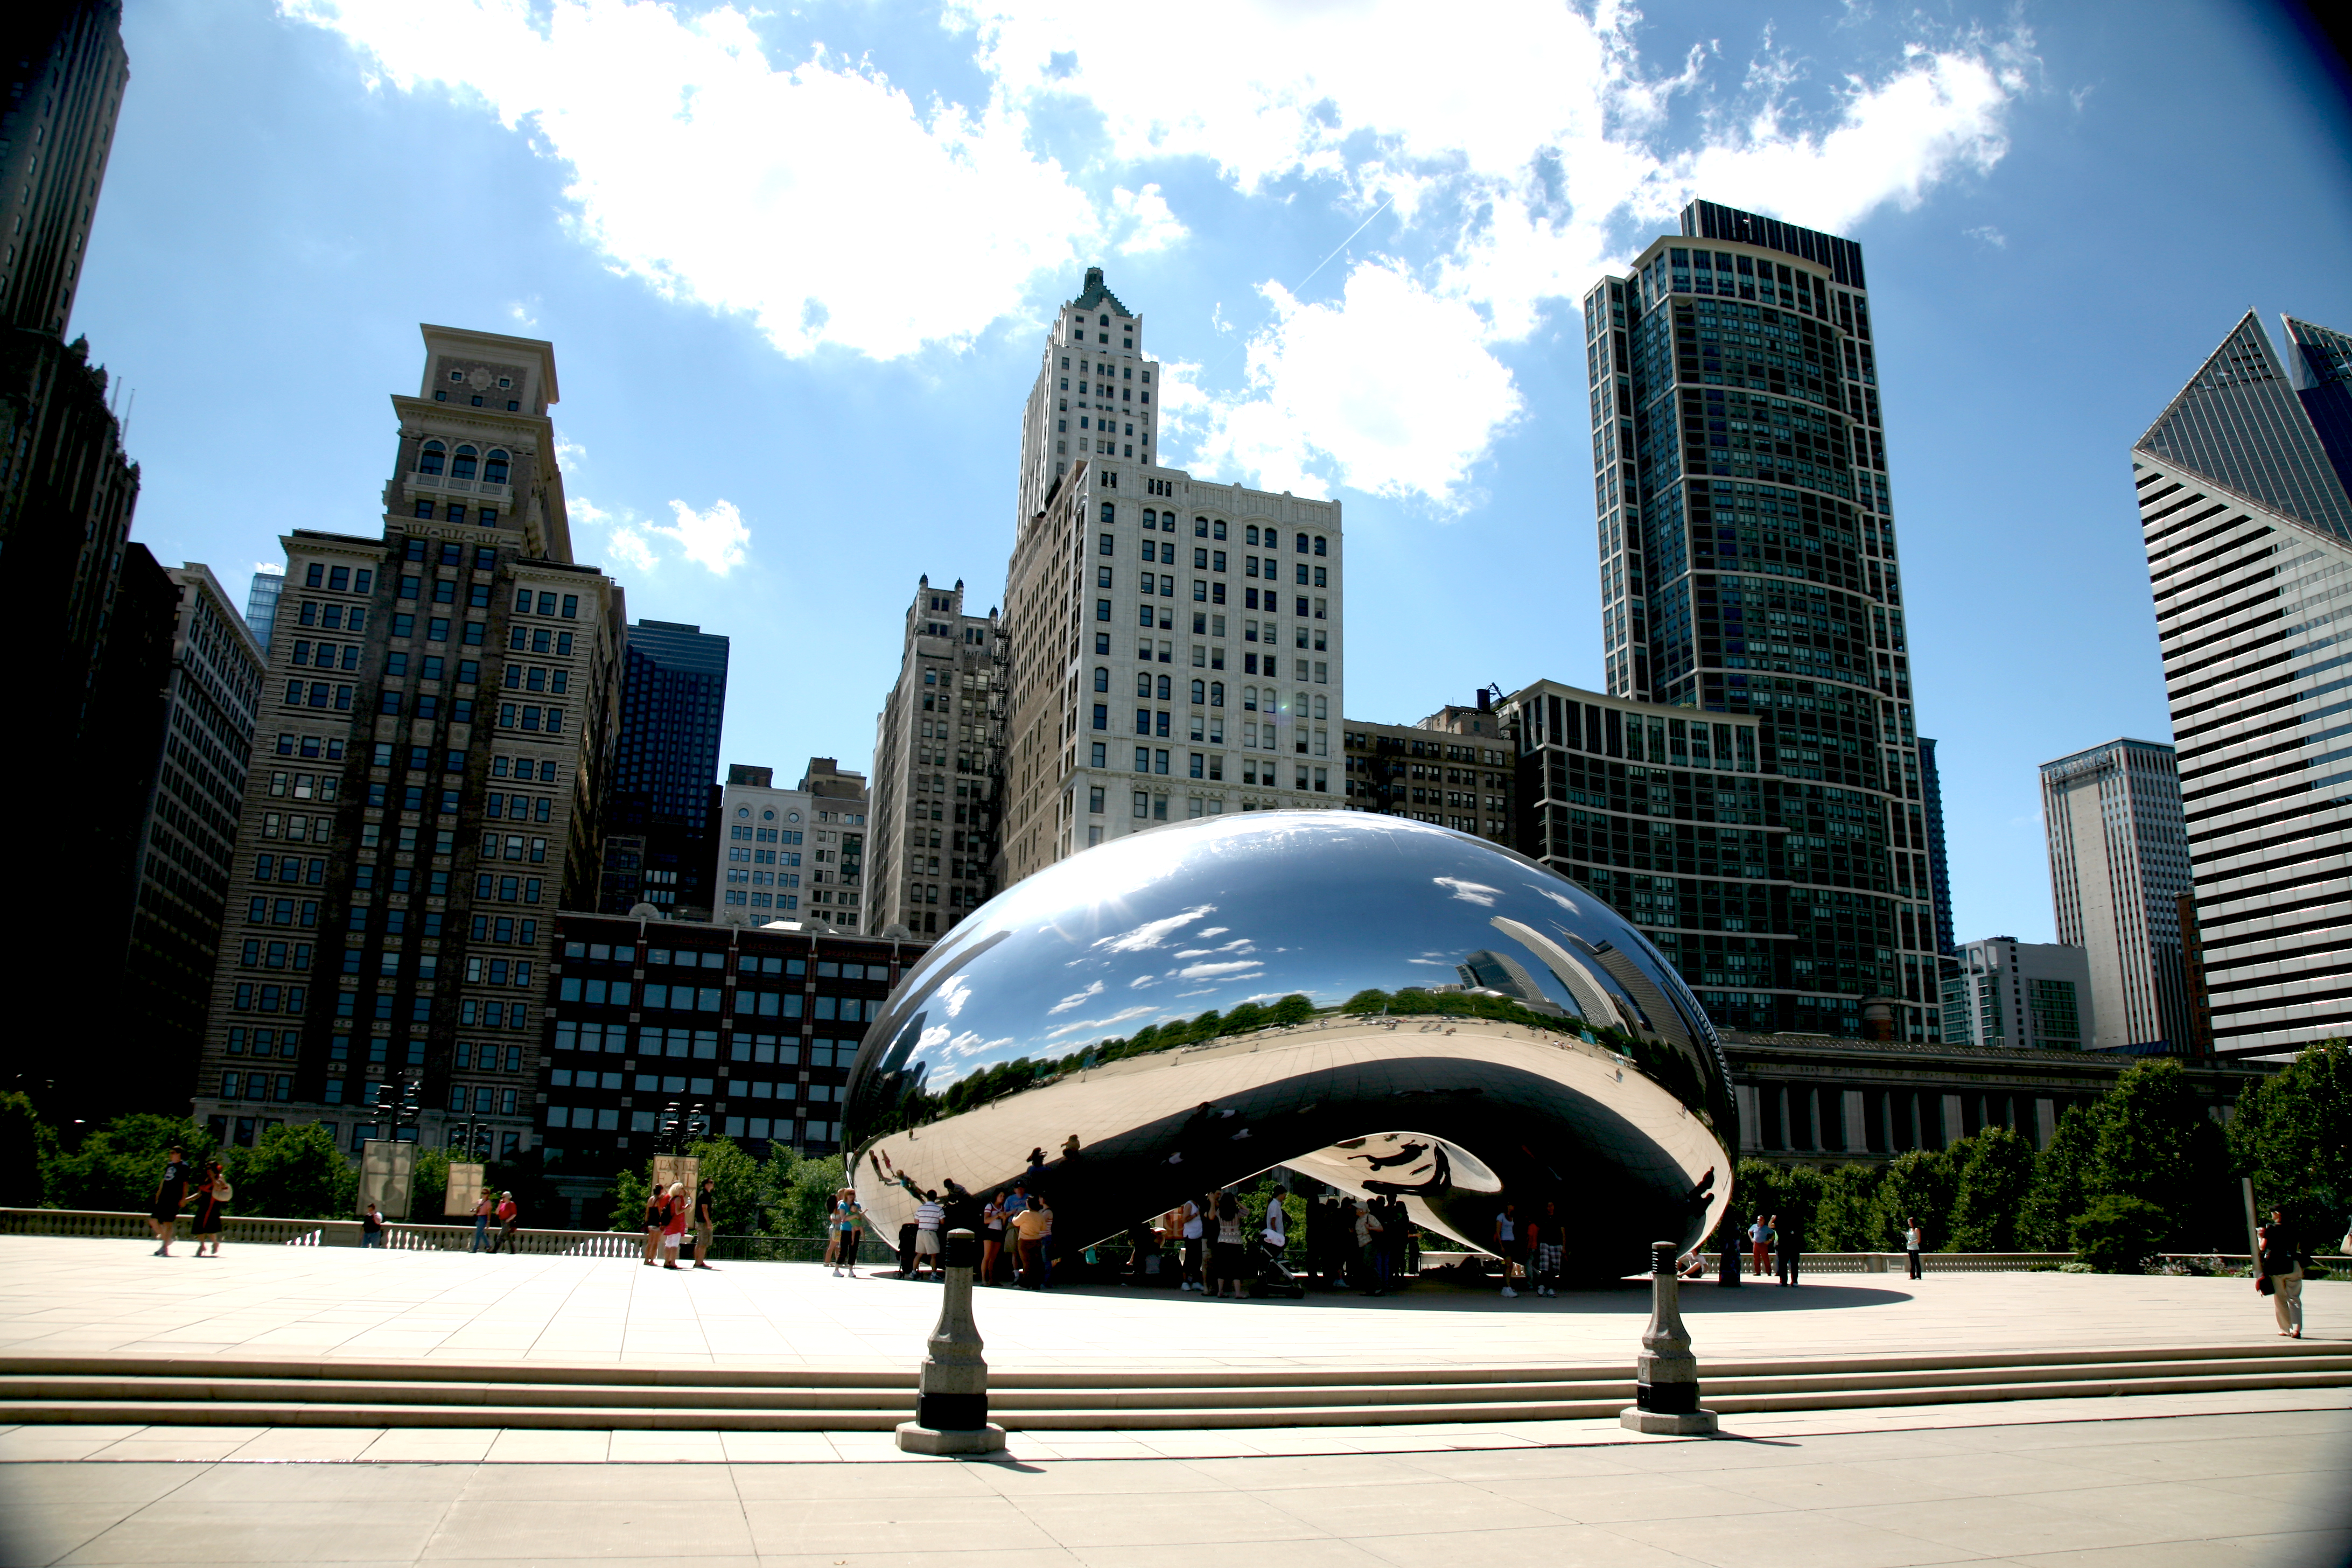
architecture, skyline, street, city, skyscraper, cityscape, downtown, transport, vehicle, canon, park, landmark, chicago, stadium, public transport, world, sculpture, art, illinois, escultura, kunst, dome, urbanlandscape, cloudgate, thebean, anishkapoor, skulptur, canon5d, metropolis, millenniumpark, urban area, human settlement, metropolitan area